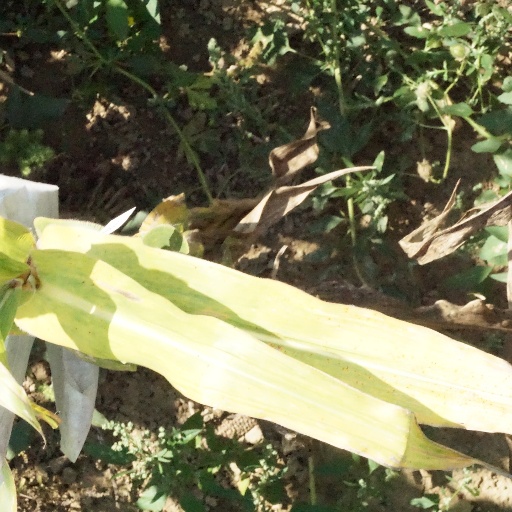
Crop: maize; corn